Describe the emotion expressed in this image:  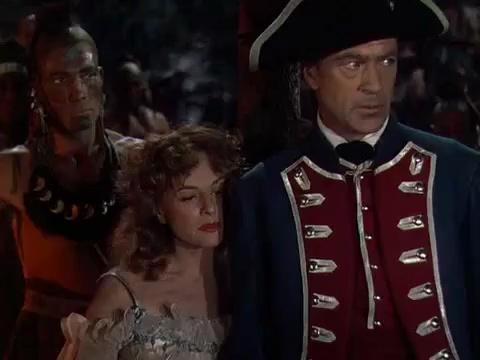
This person displays Pain, valence and arousal with low intensity.